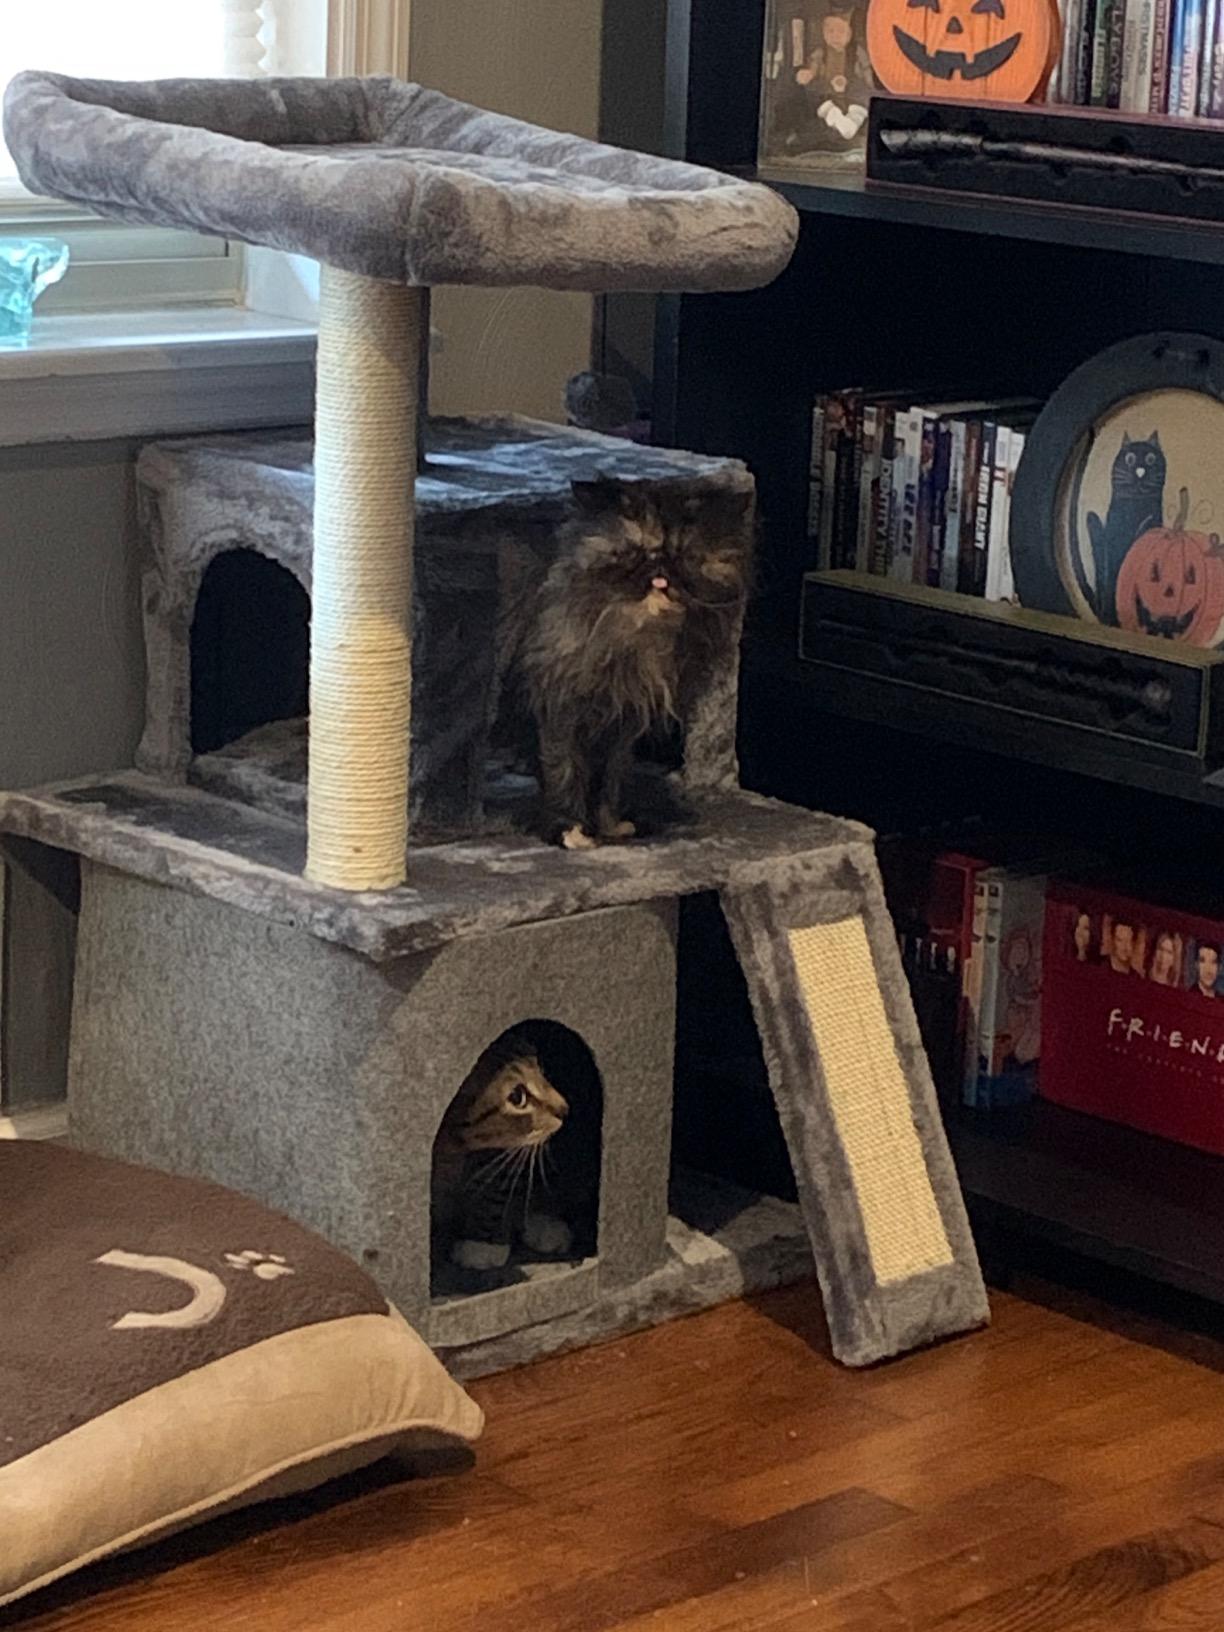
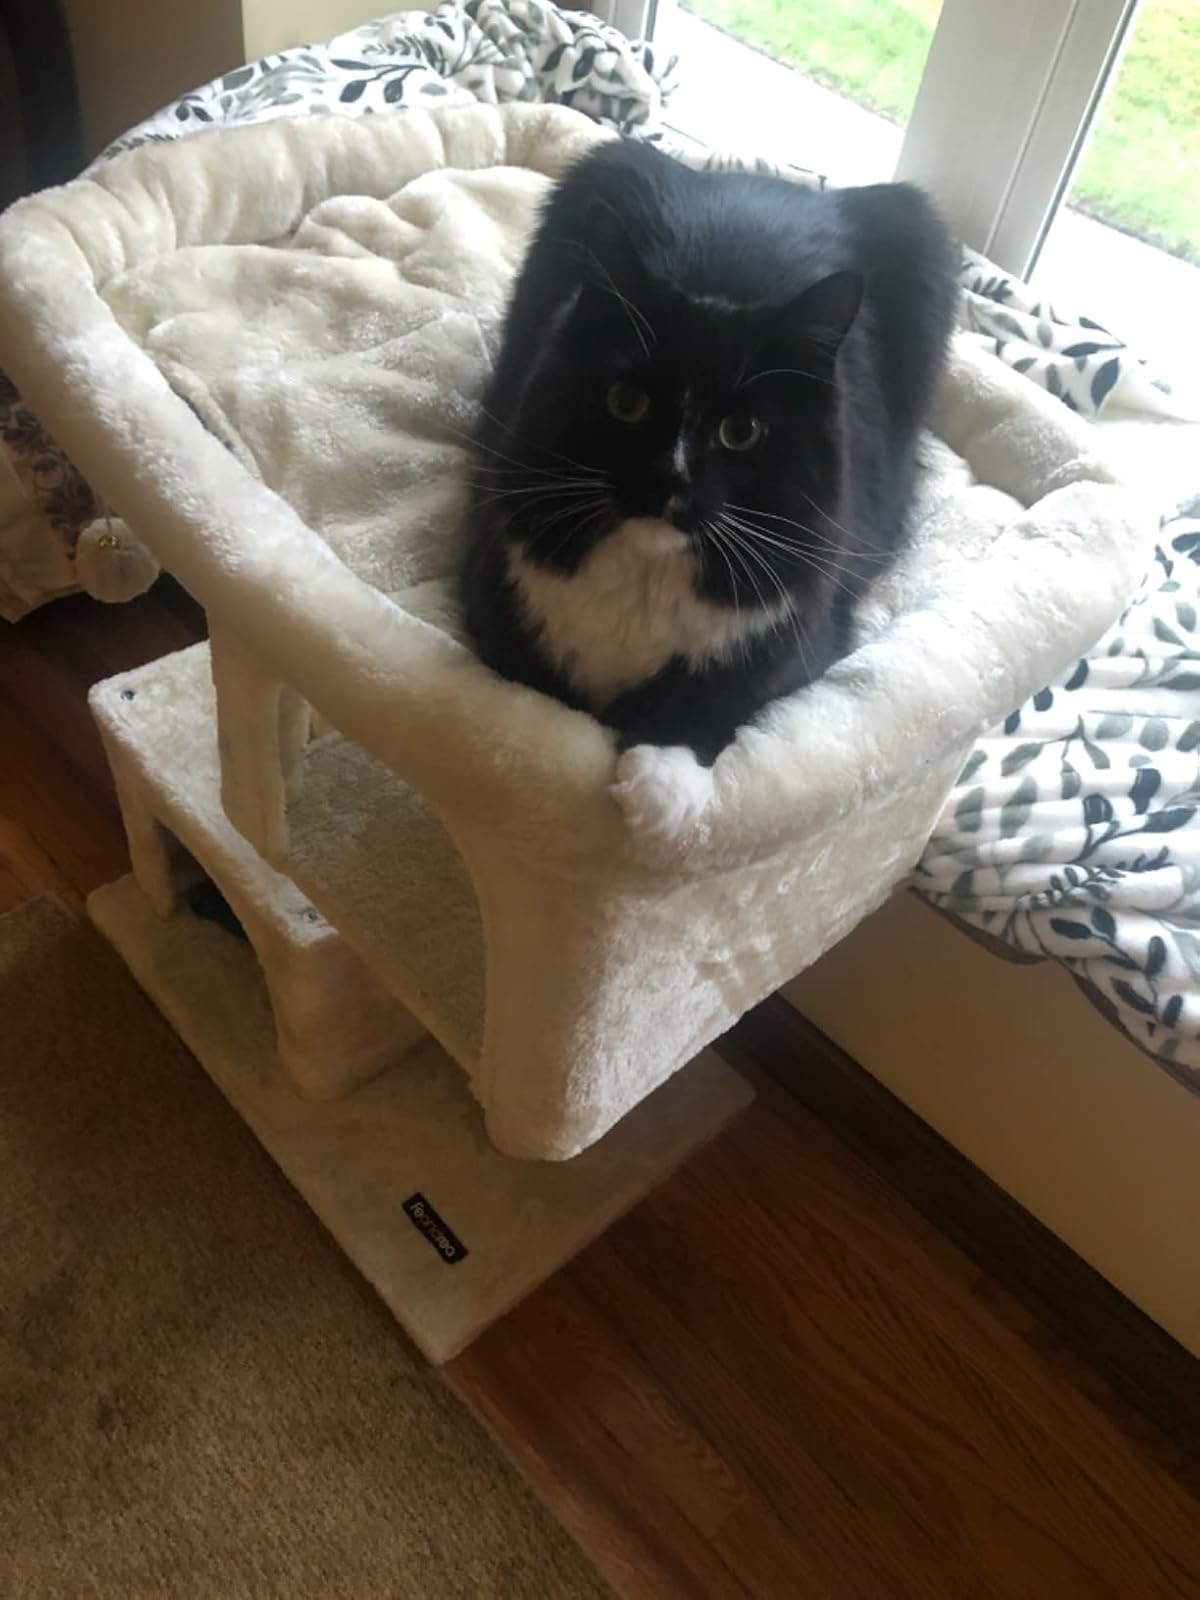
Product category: items_cat tree
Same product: no